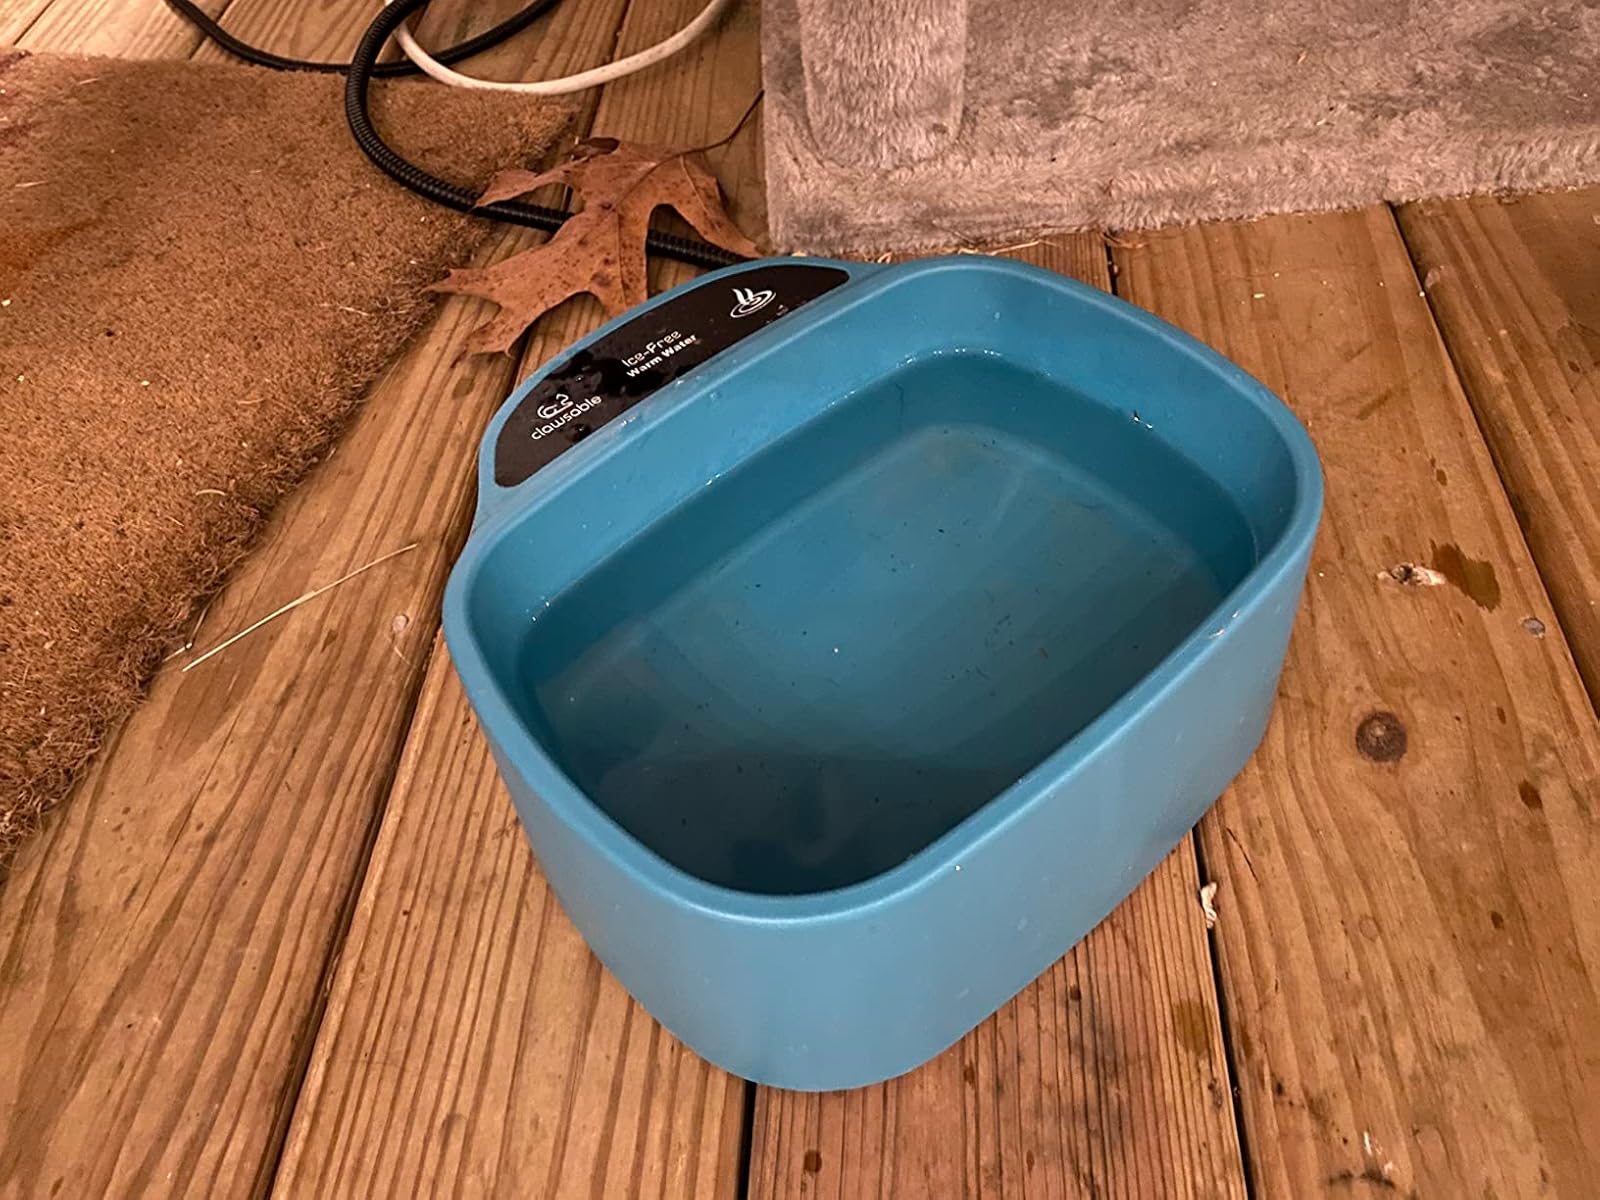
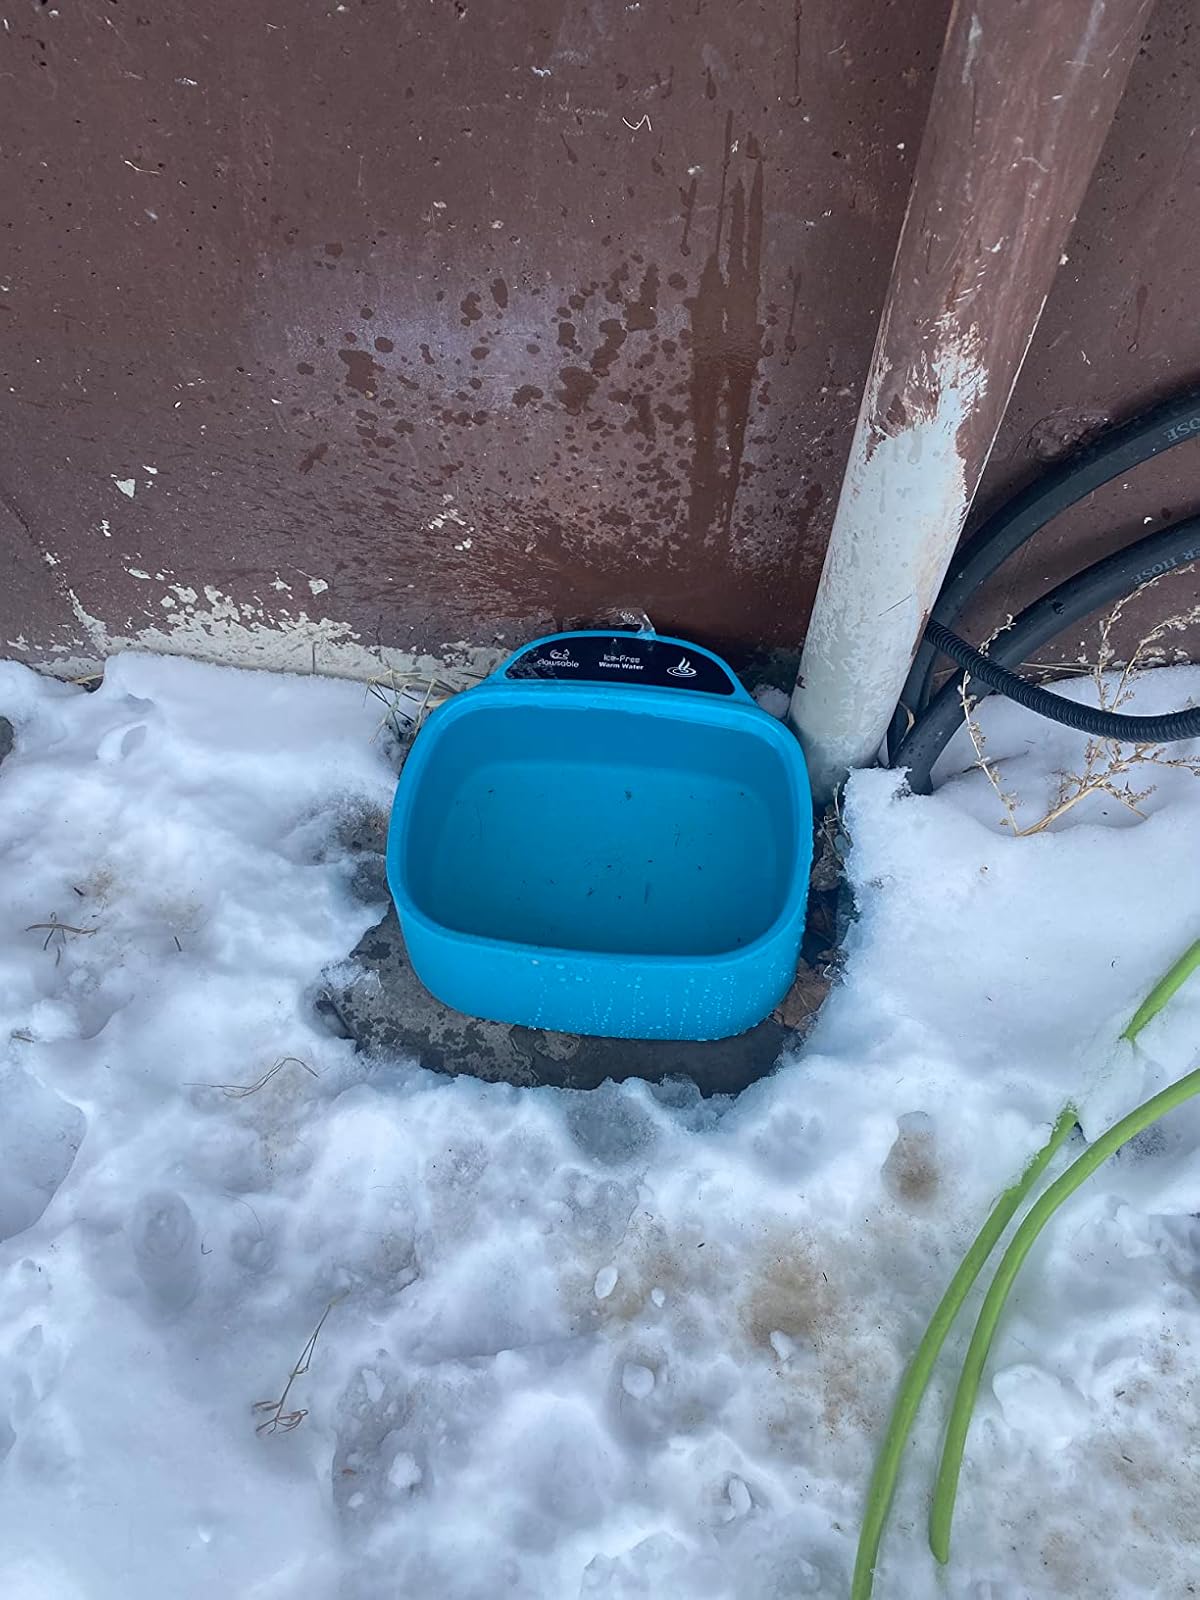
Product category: items_bowl
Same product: yes